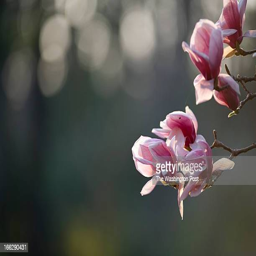
buds bloom on a tree at sunrise